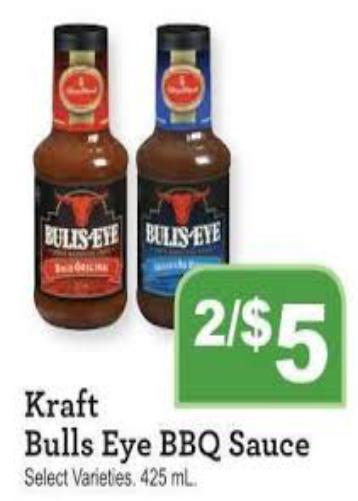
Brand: Bulls-Eye Barbecue
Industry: Food